The White Stripes

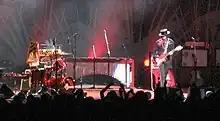

In 2005, Jack began working on songs for the band's next album at his home. He played with different techniques than in past albums, trading in his electric guitar for an acoustic on all but a few of the tracks, as his trademark riff-based lead guitar style is overtaken by a predominantly rhythmic approach. The White Stripes' fifth album, "Get Behind Me Satan", was released in 2005 on the V2 label. The title is an allusion to a Biblical quotation Jesus made to the Apostle Simon Peter from the Gospel of Matthew 16:23 of the New Testament (in the King James Version, the quotation is slightly different: "Get thee behind me, Satan"). Another theory about this title is that Jack and Meg White read James Joyce's story collection "Dubliners" (published 1914) and used a line from the final story "The Dead" to title this album. The title is also a direct quotation from Who bassist John Entwistle's solo song "You're Mine".